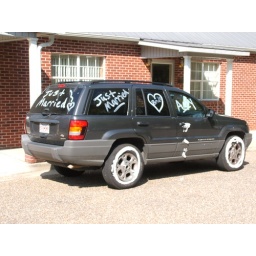
The getaway car was very tame because it was done by girl power! Congrats to Mike and Amy!